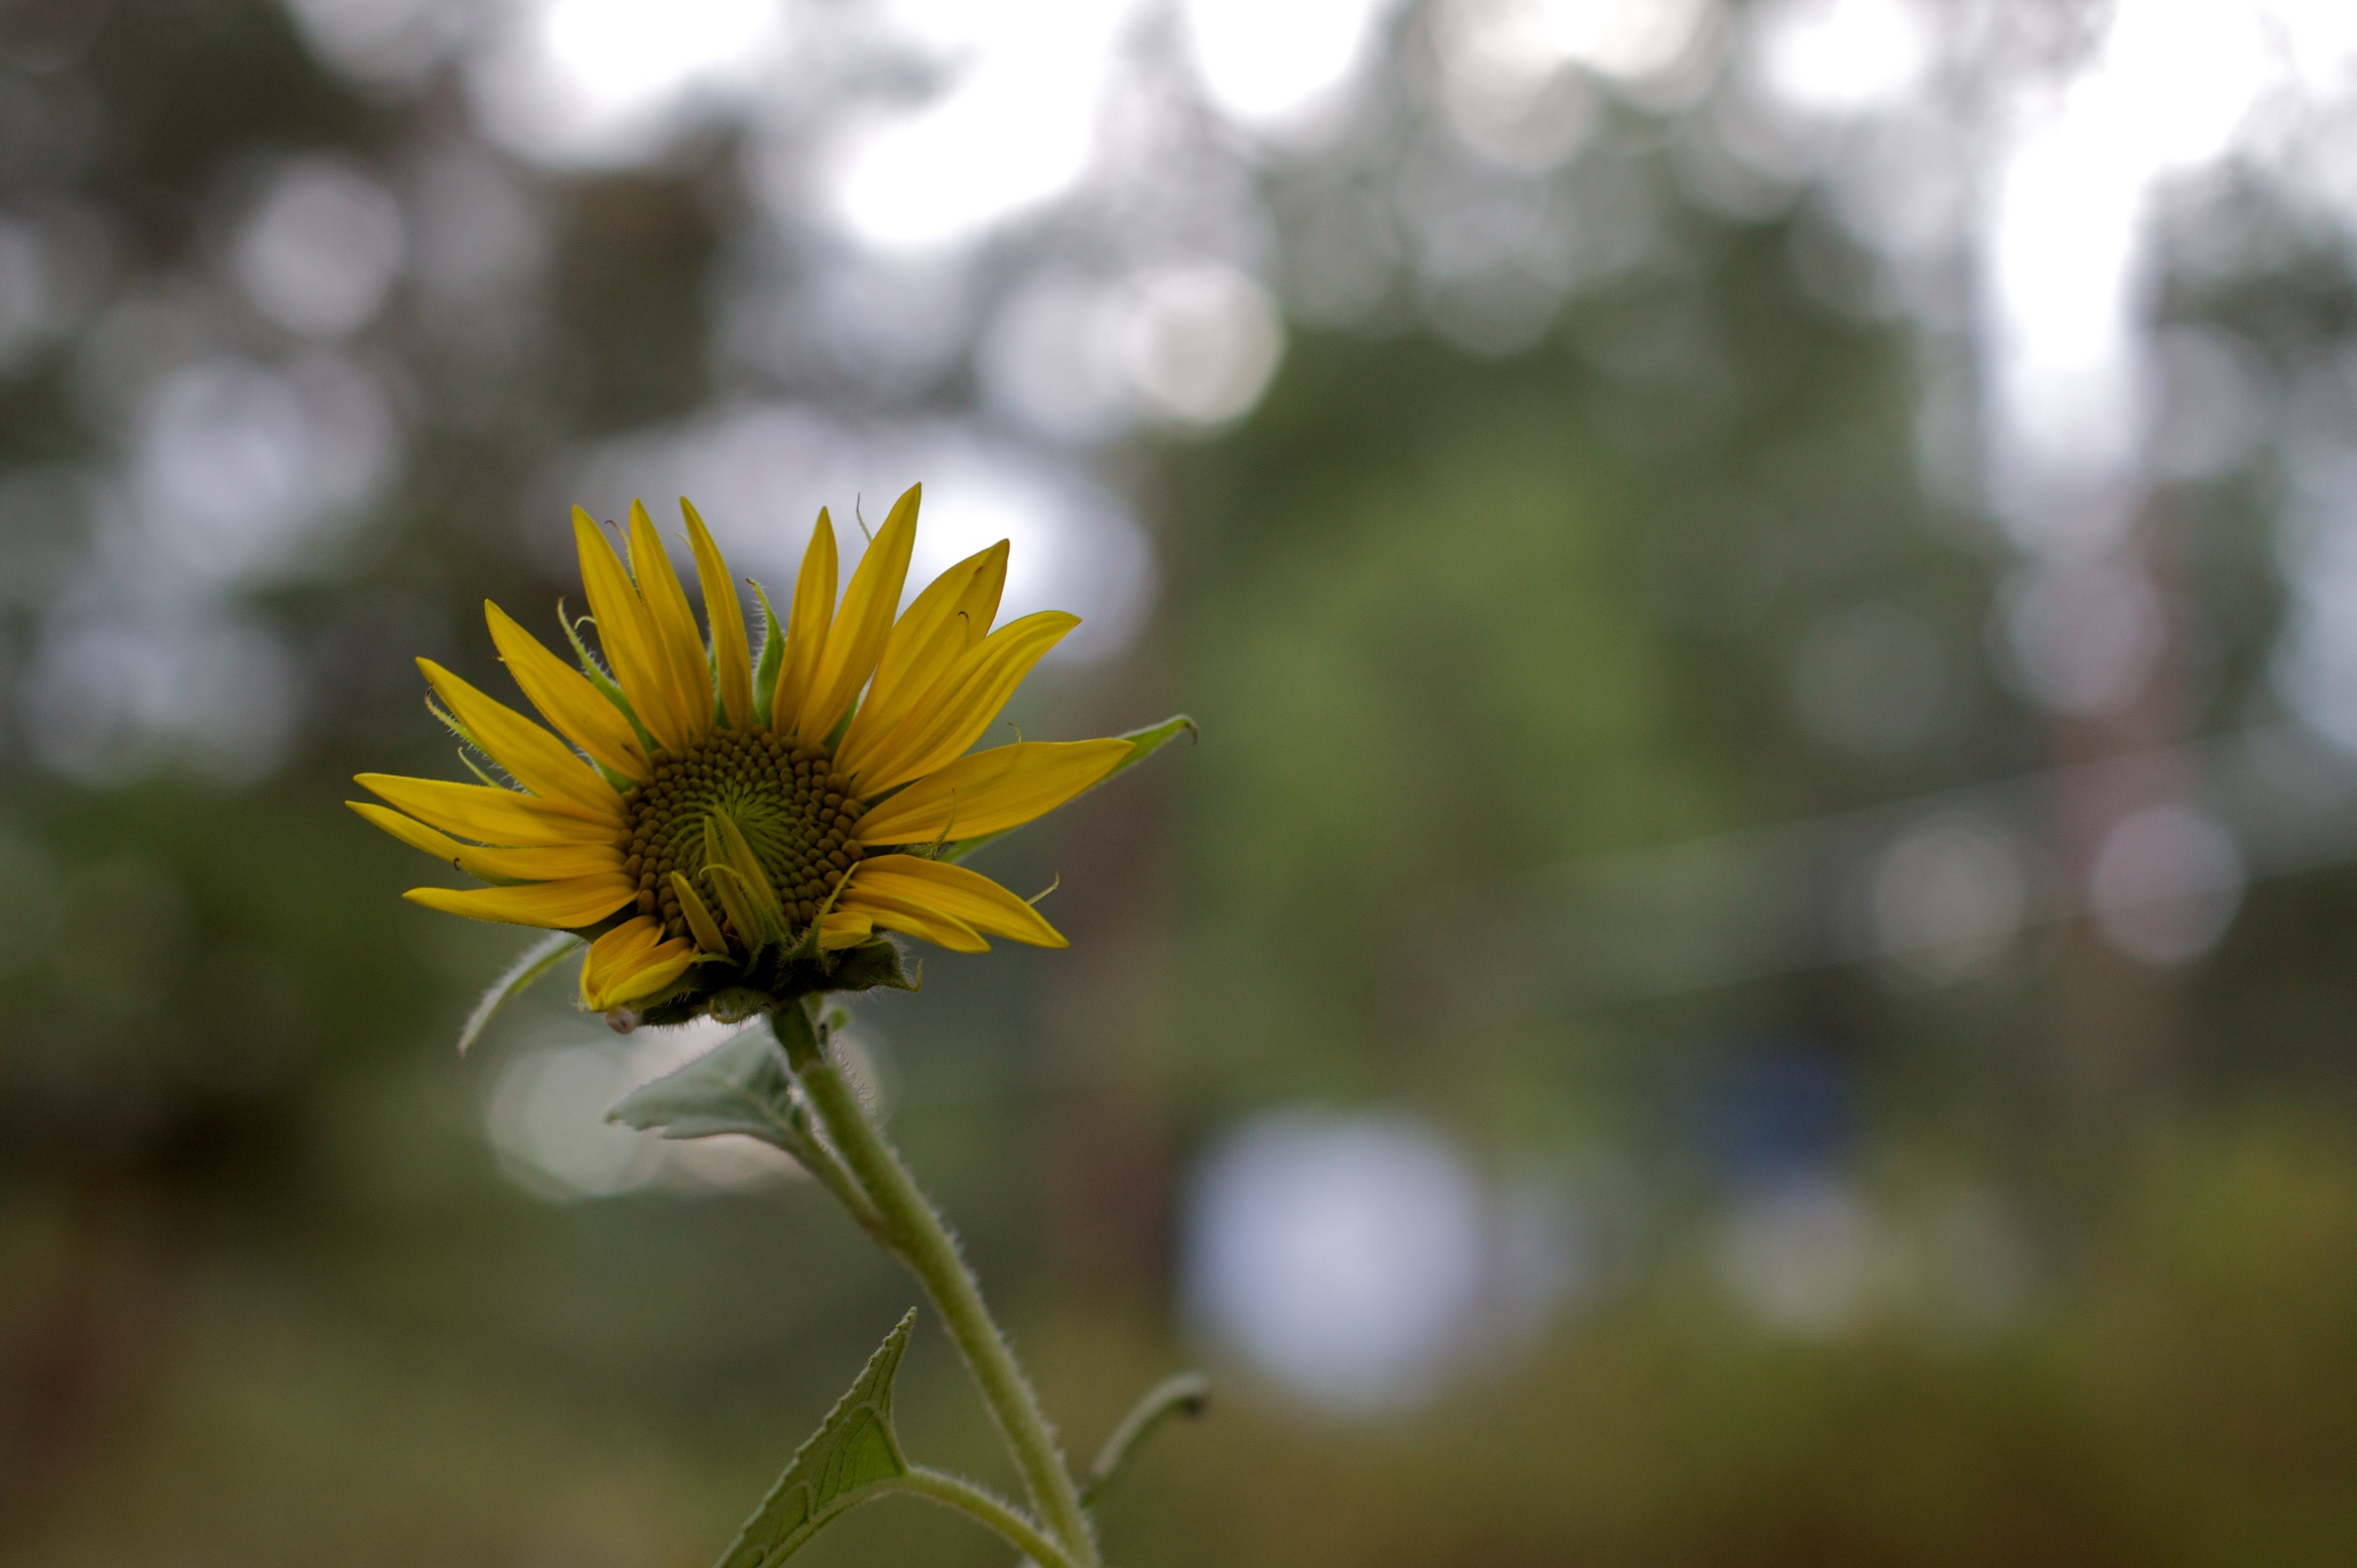
nature, blossom, bokeh, plant, field, meadow, sunlight, leaf, flower, petal, green, autumn, botany, yellow, flora, wildflower, close up, macro photography, flowering plant, daisy family, plant stem, land plant